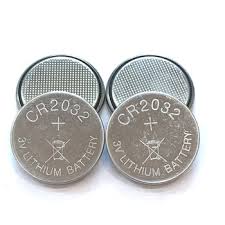
Waste category: battery